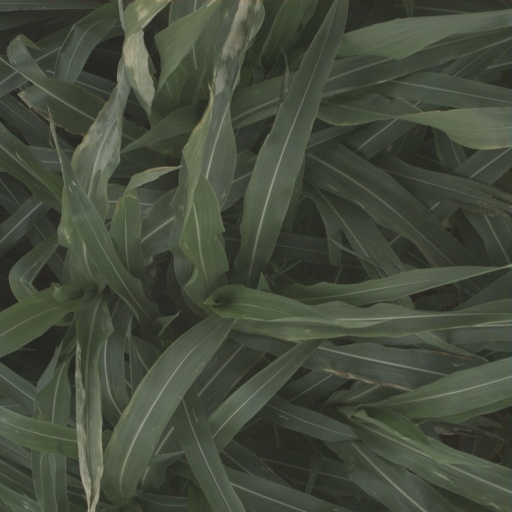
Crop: sorghum